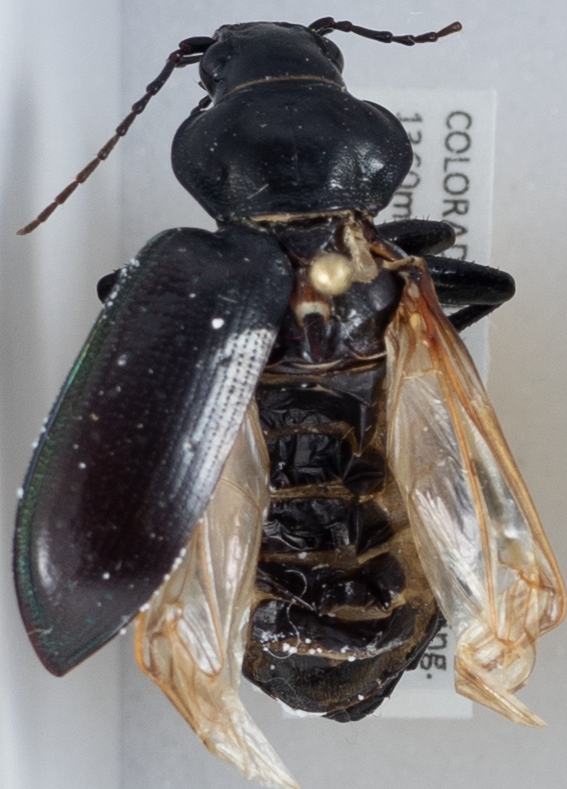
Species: Calosoma affine
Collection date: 2014-06-24
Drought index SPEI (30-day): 0.71
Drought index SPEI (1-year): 0.54
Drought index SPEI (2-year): -1.01